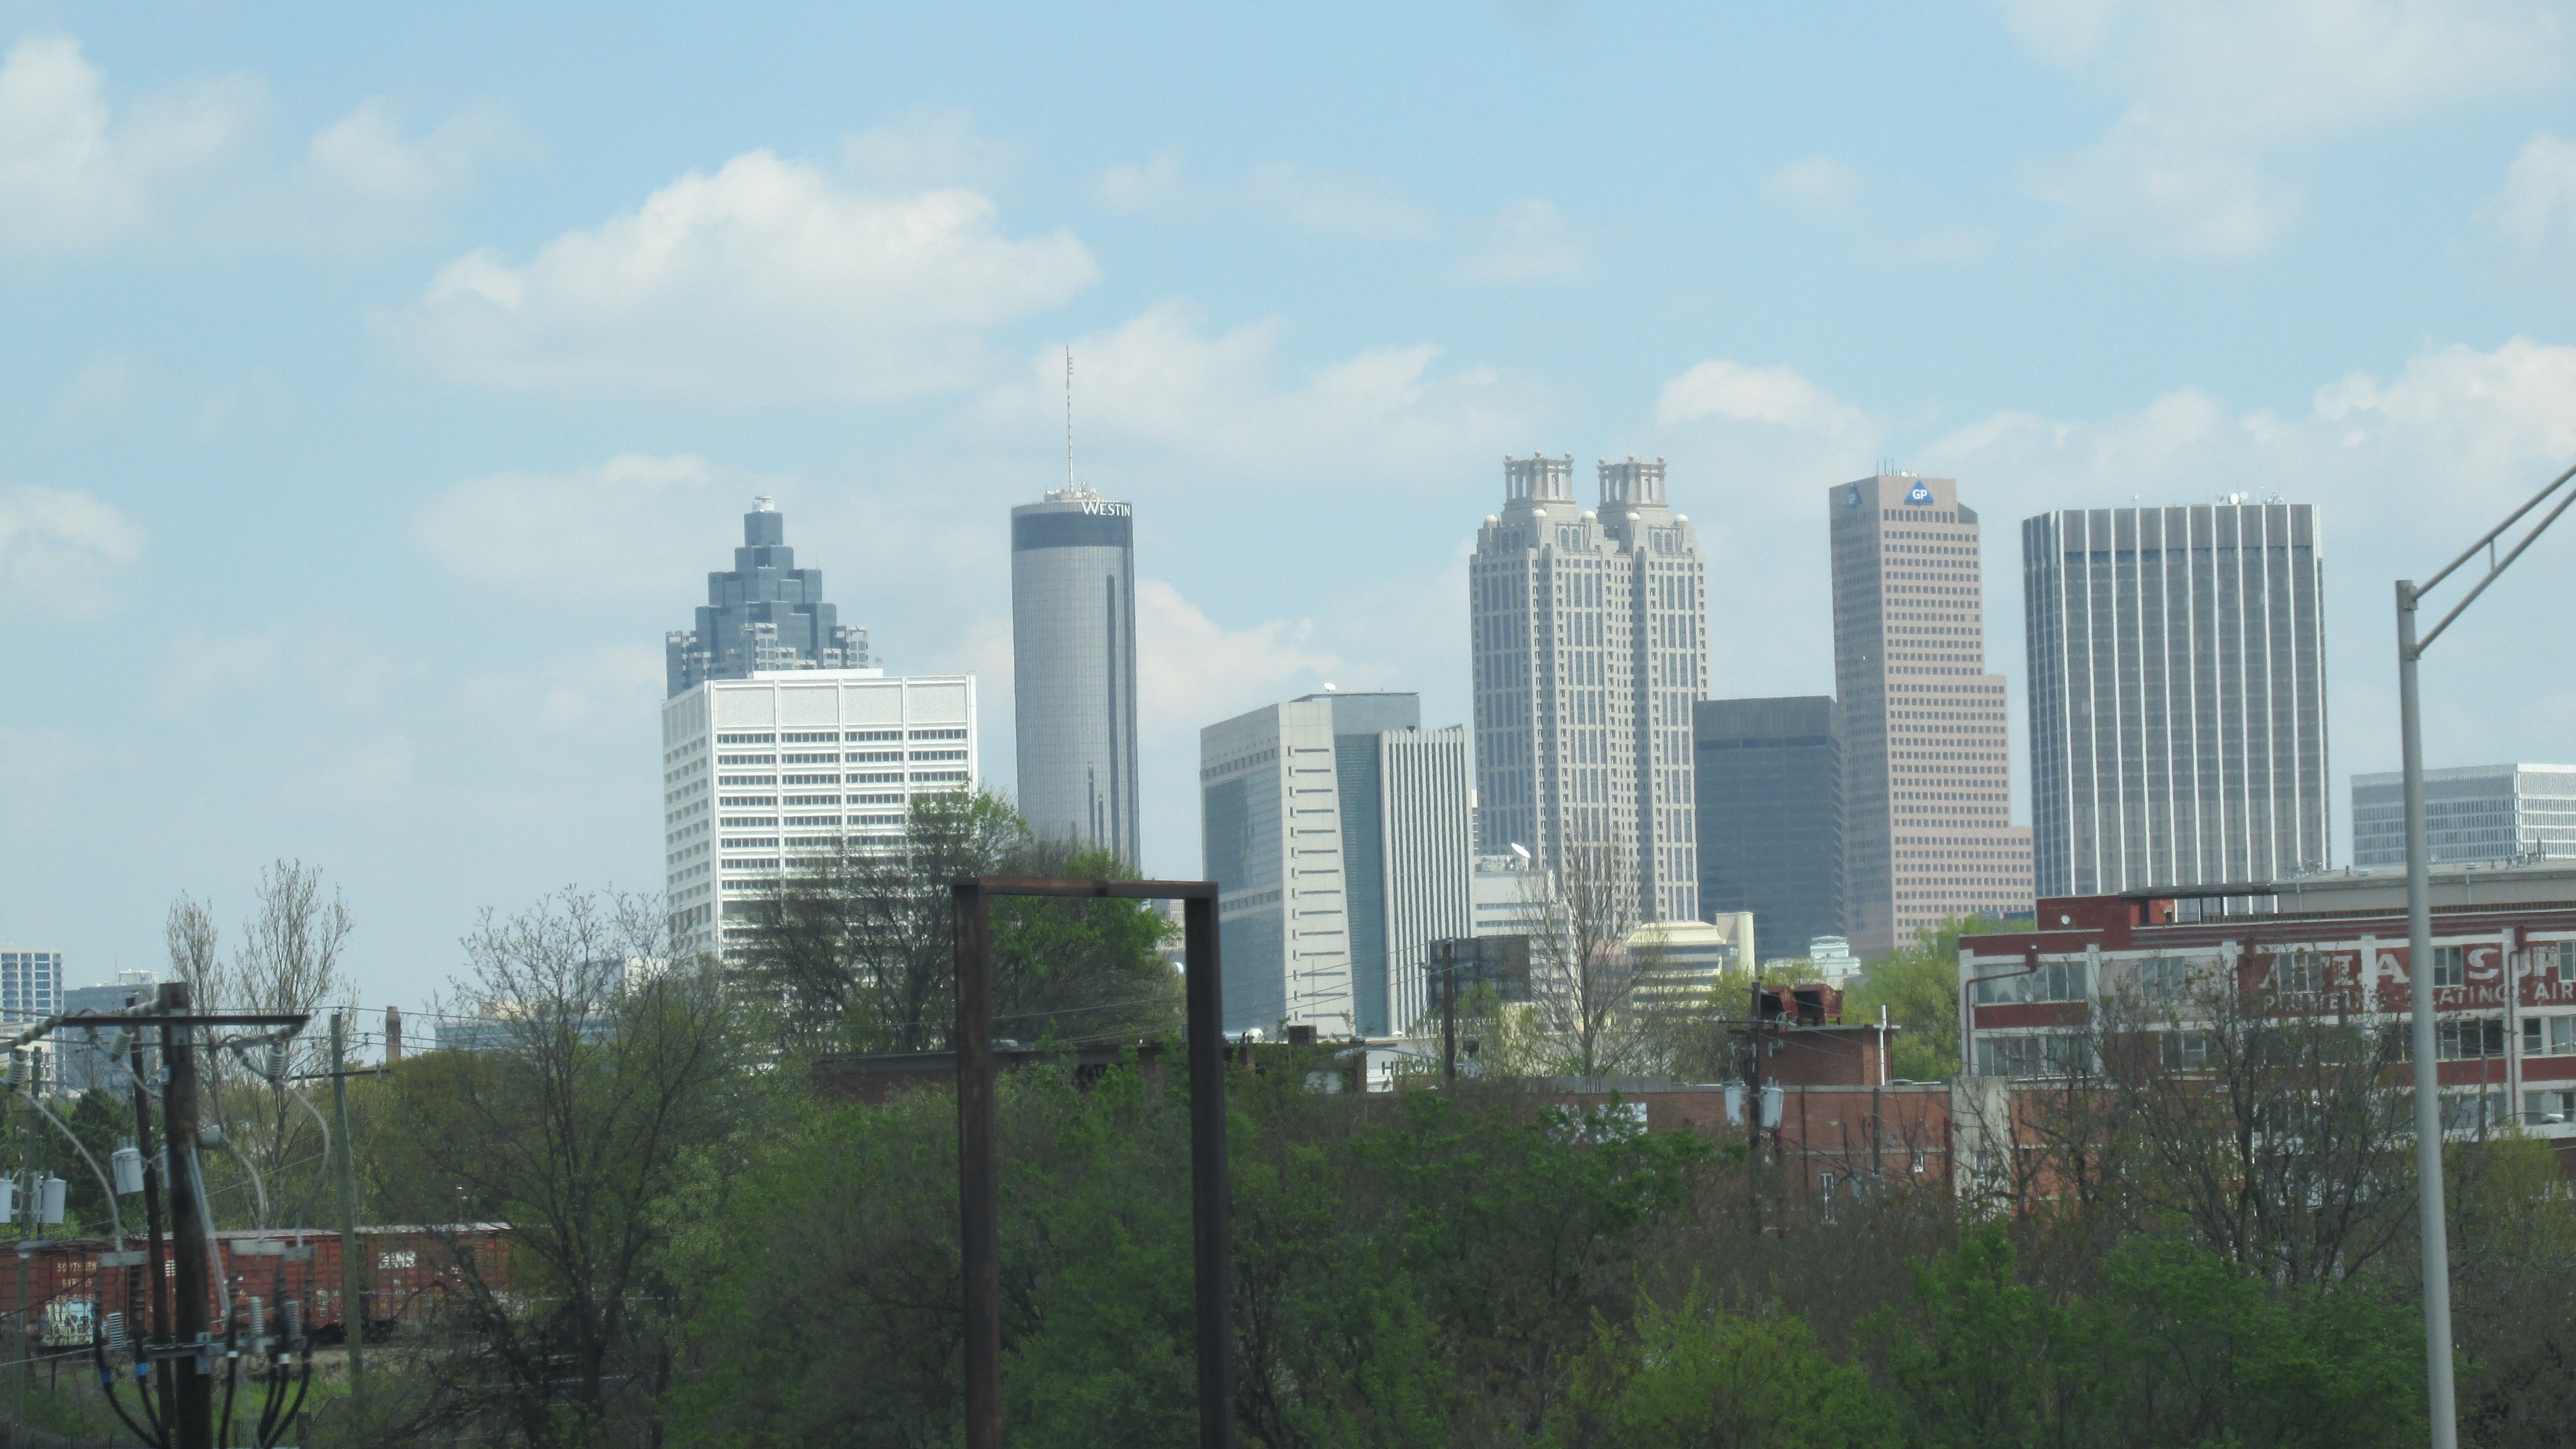
skyline, city, skyscraper, cityscape, downtown, tower, tower block, metropolis, condominium, urban area, residential area, human settlement, metropolitan area